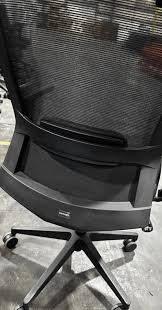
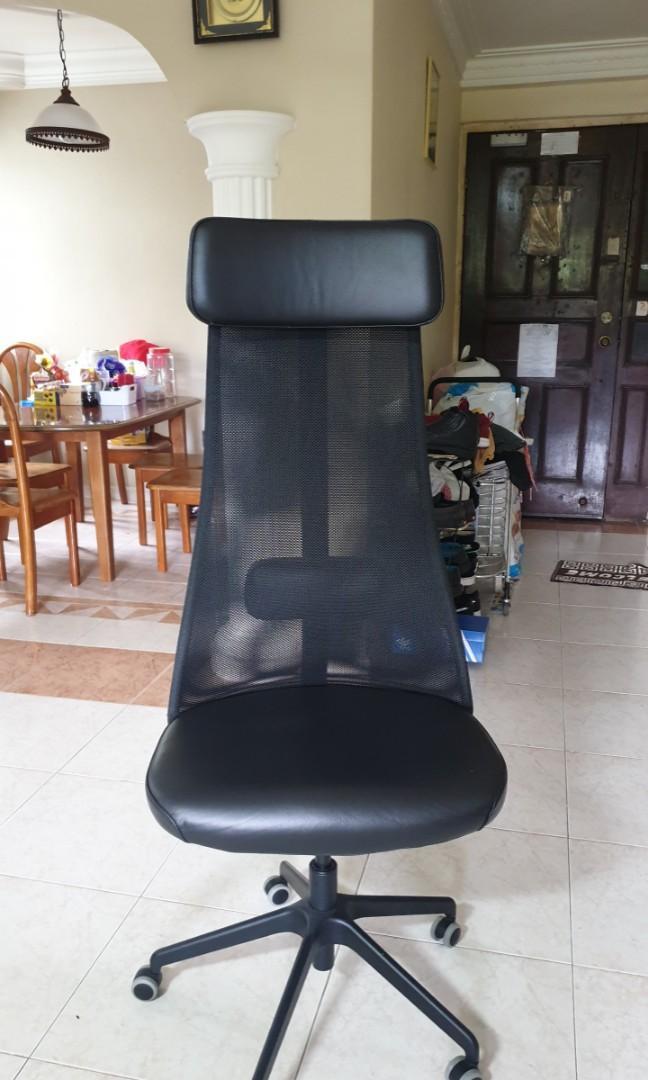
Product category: items_chair
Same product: no